Human rights in Somalia

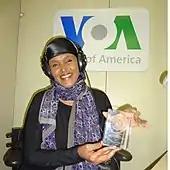
Fartuun Adan, Executive Director of the Elman Peace and Human Rights Centre.

According to UNICEF, 82% of children in Somalia in 2006 reported feeling safe in their neighborhoods during the day. 13% felt rather safe, 4% indicated that they don't know/it depends, while 0% reported feeling unsafe. With regard to night-time safety, 53% of children reported feeling safe in their neighborhoods, with 25% feeling rather safe, 4% indicating that they feel rather unsafe, 1% reporting that they feel very unsafe, while 16% stated that they don't know/it depends.